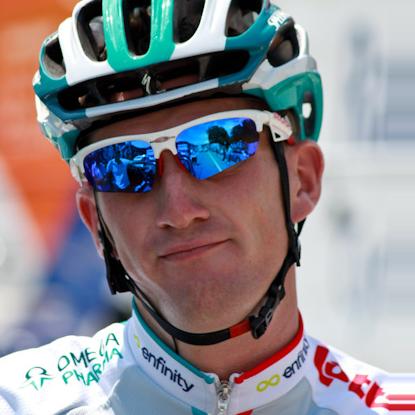
Age: 27